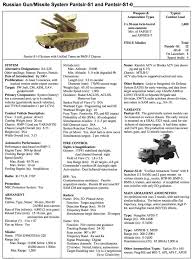
Label: Pantsir-S1